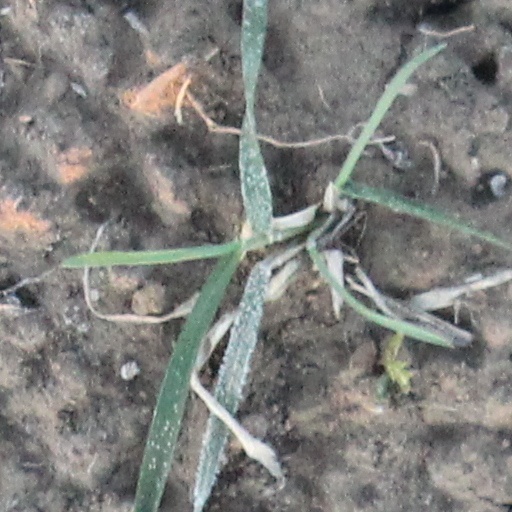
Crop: wheat